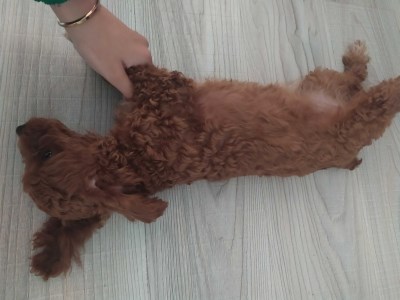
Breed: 7449-n000128-teddy